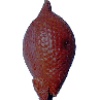
Label: salak